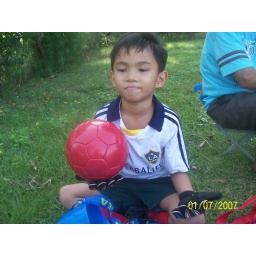
Star player Miguel Cajelo resting after a game with his red KC ball sent by Mitchel Arnolds